2003–04 Toronto Raptors season

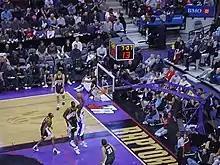
Chris Bosh attempting a shot in the key during a home game against the SuperSonics in December 2003

After the 50 game mark, the Raptors were 25-25 and in position for a playoff spot. Unfortunately, the team would struggle out towards the end, finishing 8-24 and missing the playoffs. Kevin O'Neill was fired after the season.